Jacques E. Brandenberger

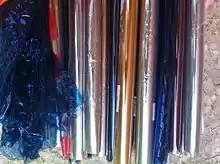
Modern cellophane of various colors

Jacques Edwin Brandenberger (19 October 1872 – 13 July 1954) was a Swiss chemist and textile engineer who invented cellophane in 1908.